Super Bowl XLIV

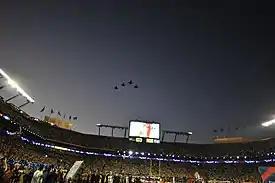
Aircraft of the 125th Fighter Wing perform a flyover while Carrie Underwood sings the National Anthem.

Barenaked Ladies played the Super Bowl Saturday Night event with O.A.R. and Robert Randolph and the Family Band. Chris Daughtry, Steve Winwood and Queen Latifah performed during the Super Bowl pre-game tailgate party, which started at 2:00 p.m.